1919–20 Georgetown Hoyas men's basketball team

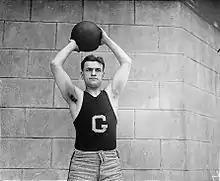
Junior forward Bill Dudack, seen in 1920, was the team captain in 1919-20 and lettered for the team. After graduating in 1921, he returned to Georgetown to coach the 1929–30 team.

On-campus Ryan Gymnasium, where the Hoyas had played their home games since the 1914–15 season, had no seating, accommodating fans on a standing-room only-basis on an indoor track above the court. This precluded the accommodation of significant crowds, providing the self-sustaining Basketball Association with little revenue with which to fund the teams travel expenses and averaged no more than three road games a year from the 1918–19 season through the 1926–27 season in order to keep travel to a minimum. The 1919–20 teams only road trip outside of Washington was to New York City and Connecticut at the end of the season.